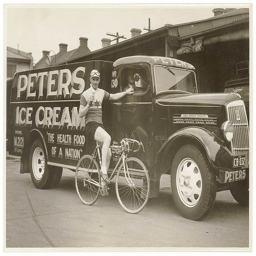
politician eating an ice cream next to truck , by photographer